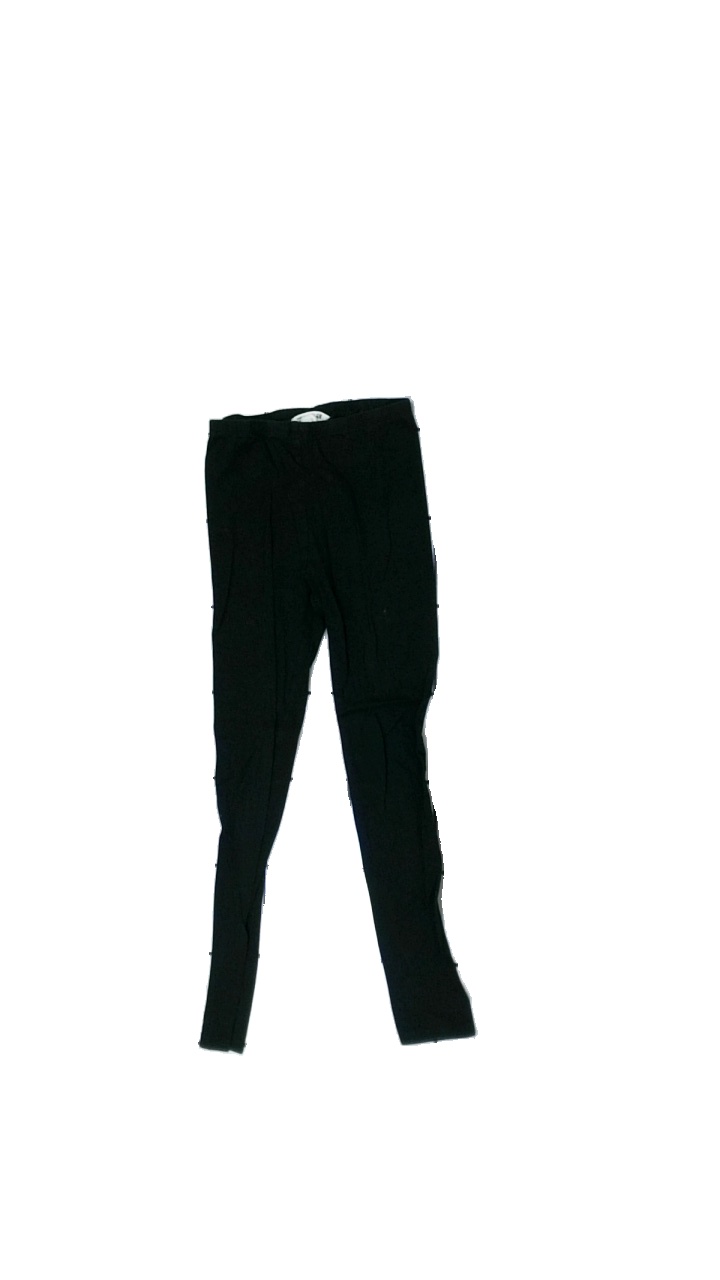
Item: Tights (Children)
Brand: H&m
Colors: Black
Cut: Regular, Tight
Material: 100% cotton
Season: All
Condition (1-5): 3
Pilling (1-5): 3
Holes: Minor
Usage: Export
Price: <50